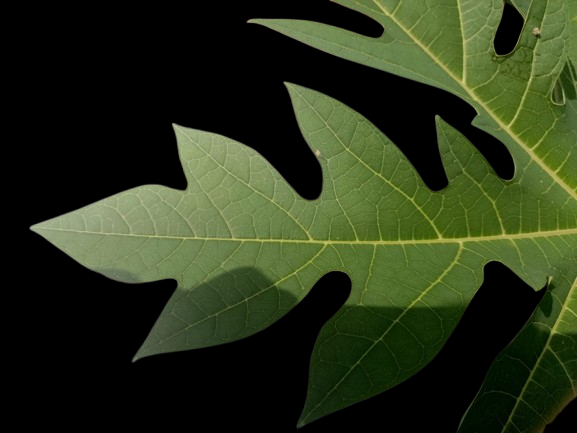
Crop: Papaya
Label: Healthy_leaf